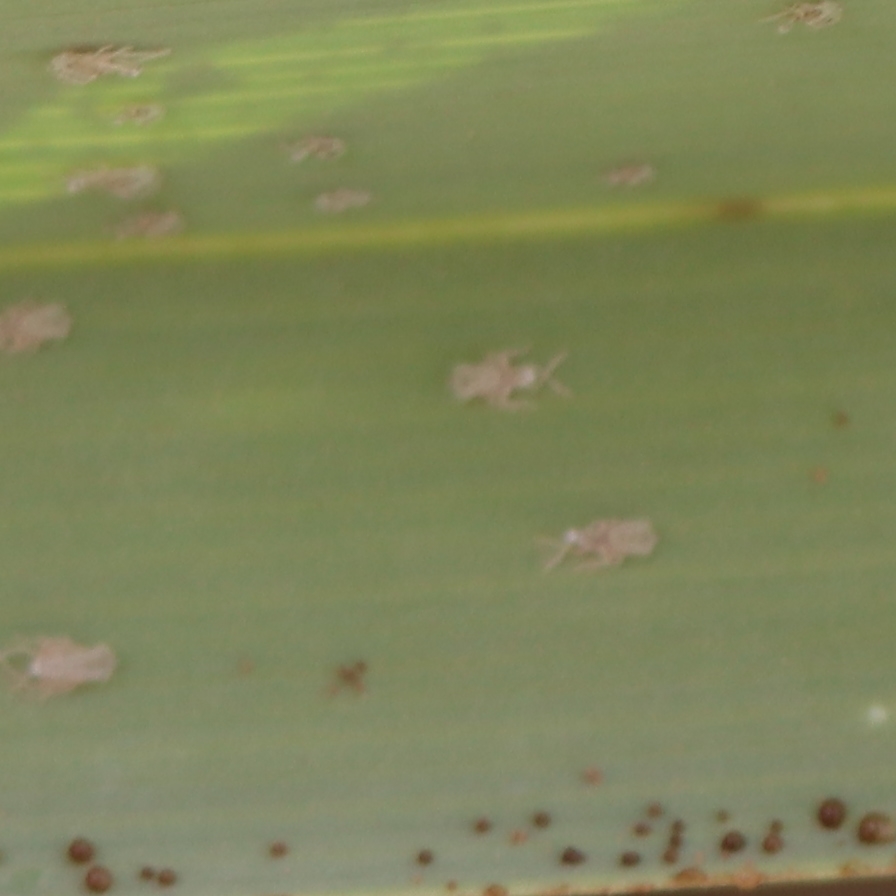
Label: Dubas